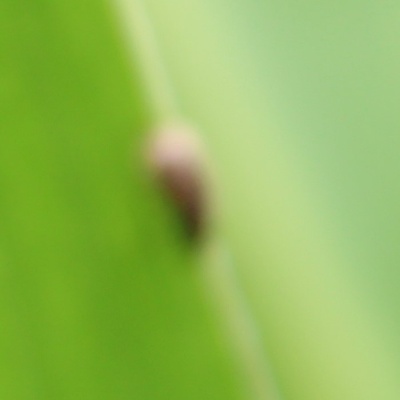
Crop: Maize
Condition: leaf beetle